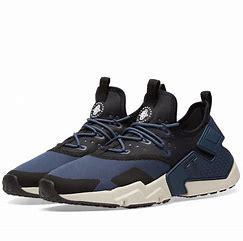
Brand: Nike
Model: Air Huarache Drift